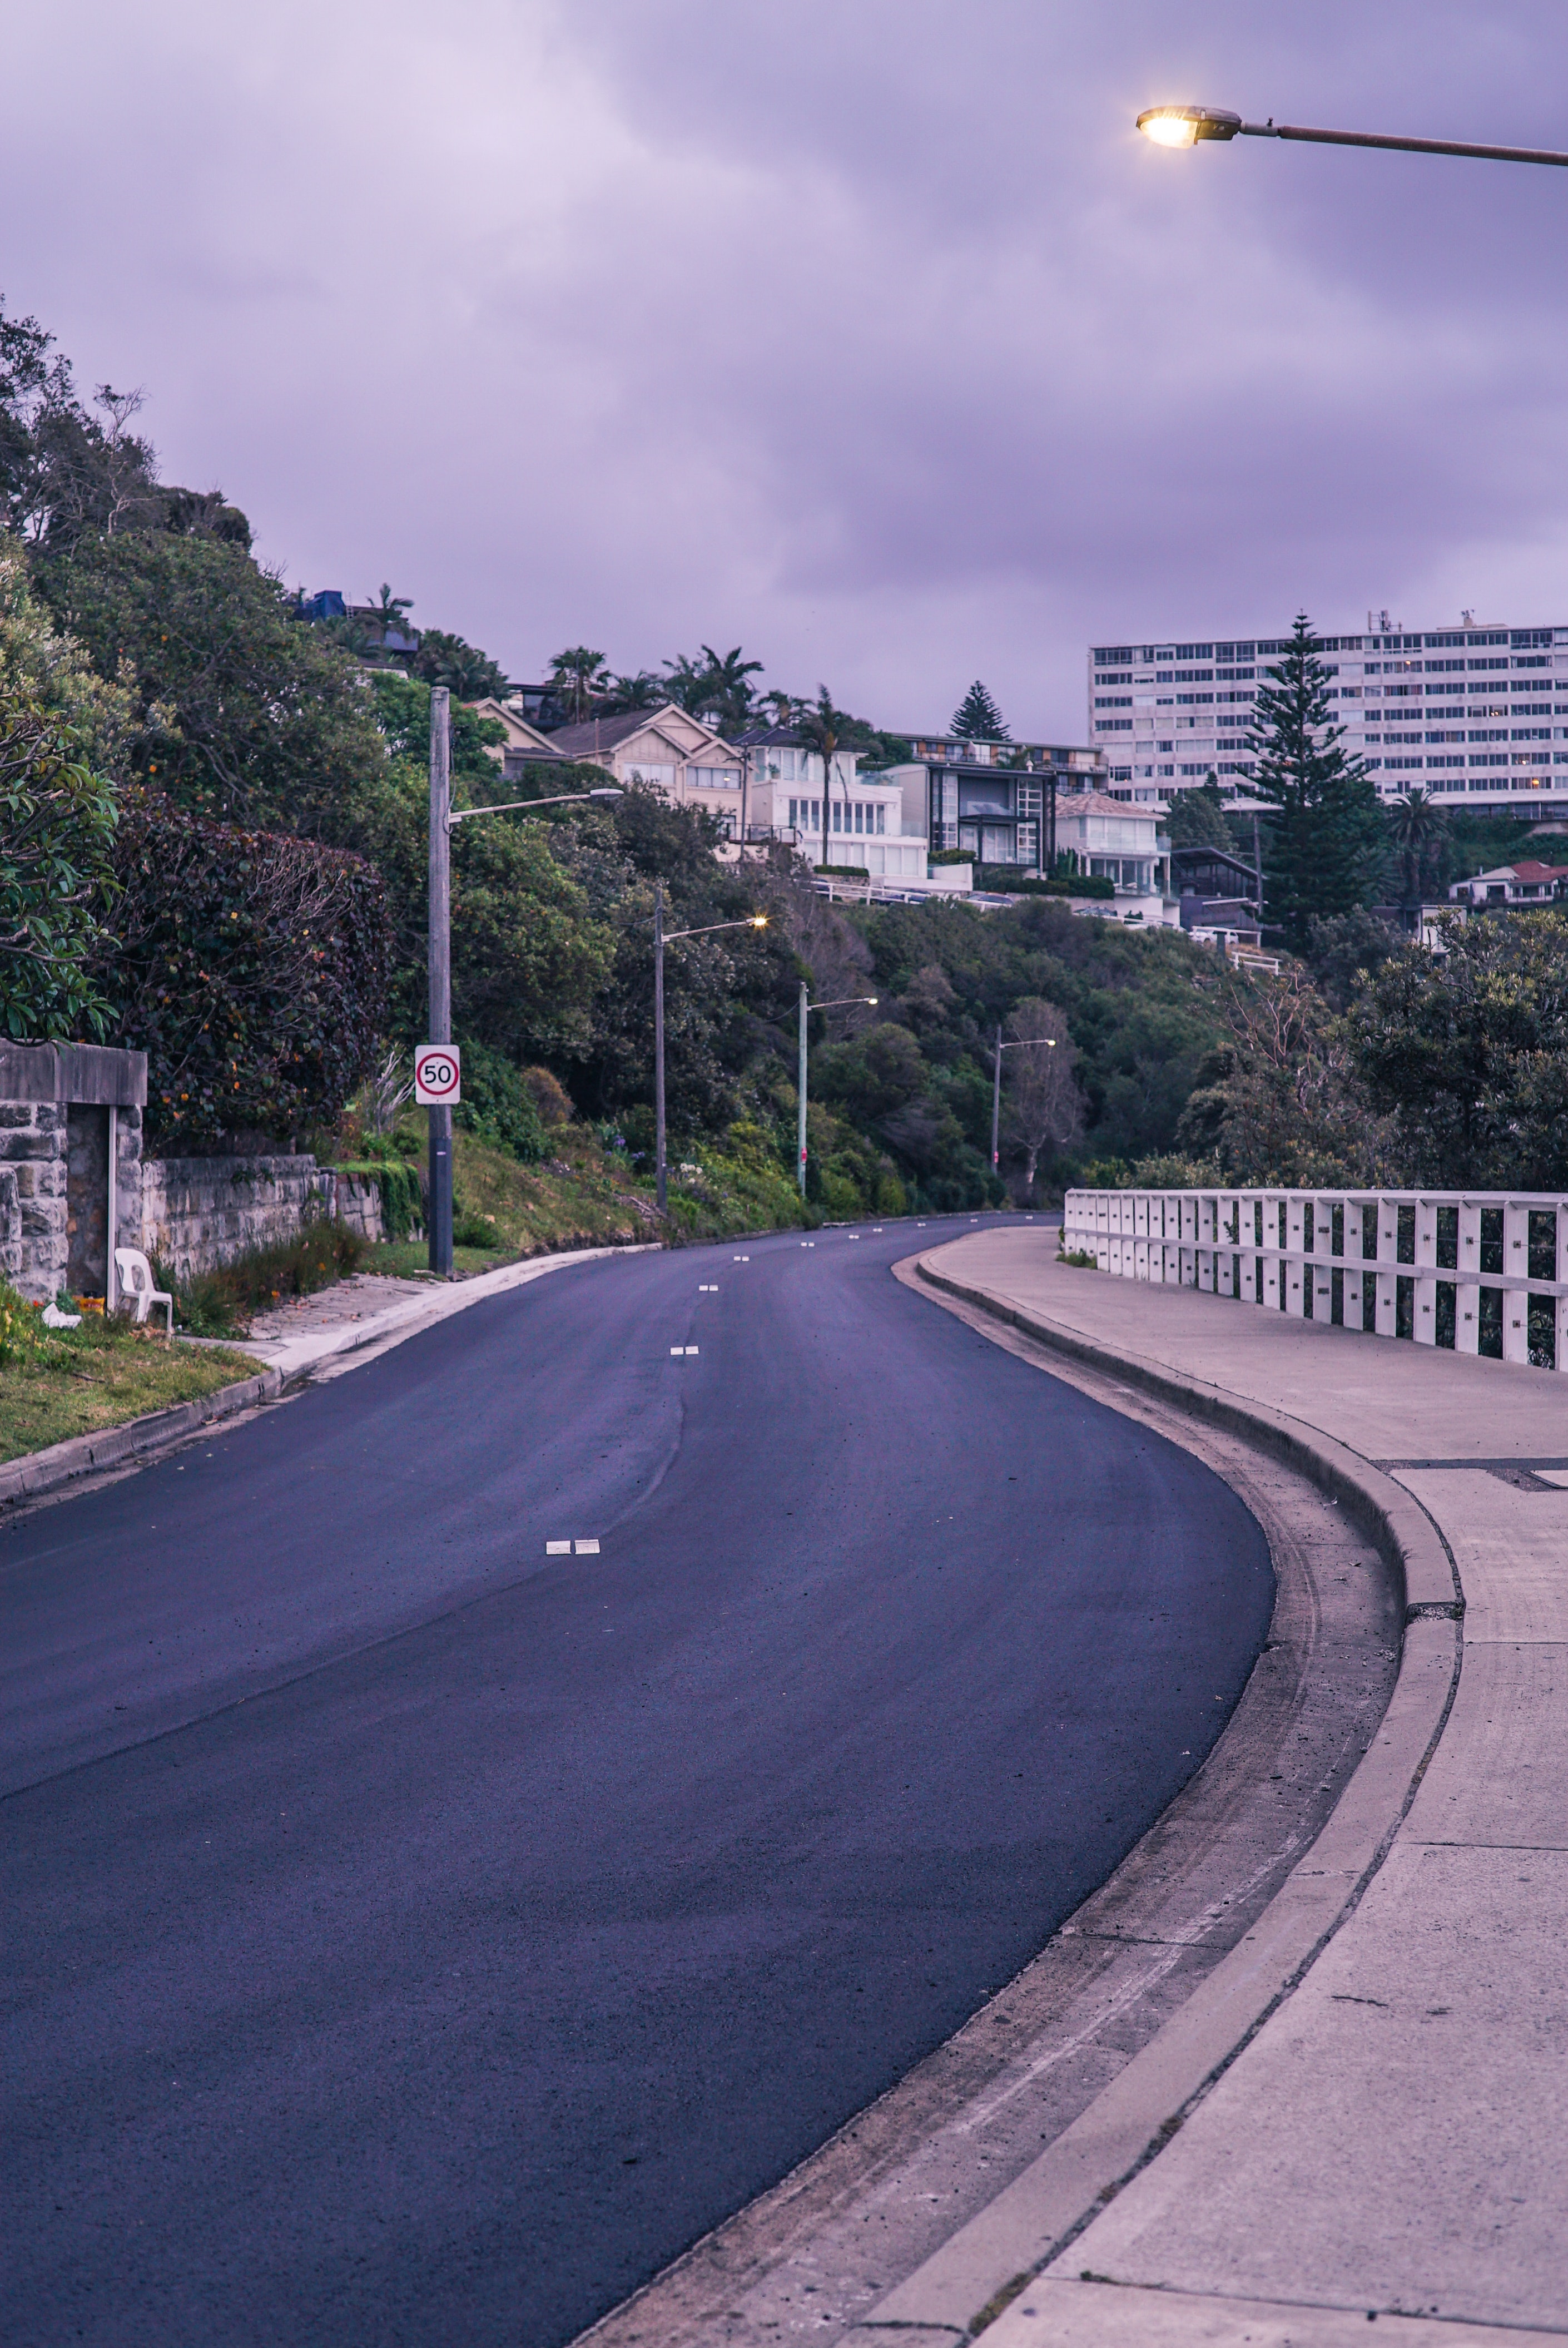
sky, asphalt, road, road surface, residential area, tree, cloud, street, lighting, town, infrastructure, lane, thoroughfare, urban area, architecture, line, city, street light, suburb, hill, house, evening, building, nonbuilding structure, vacation, night, light fixture, highway, mountain, sidewalk, tourism, concrete